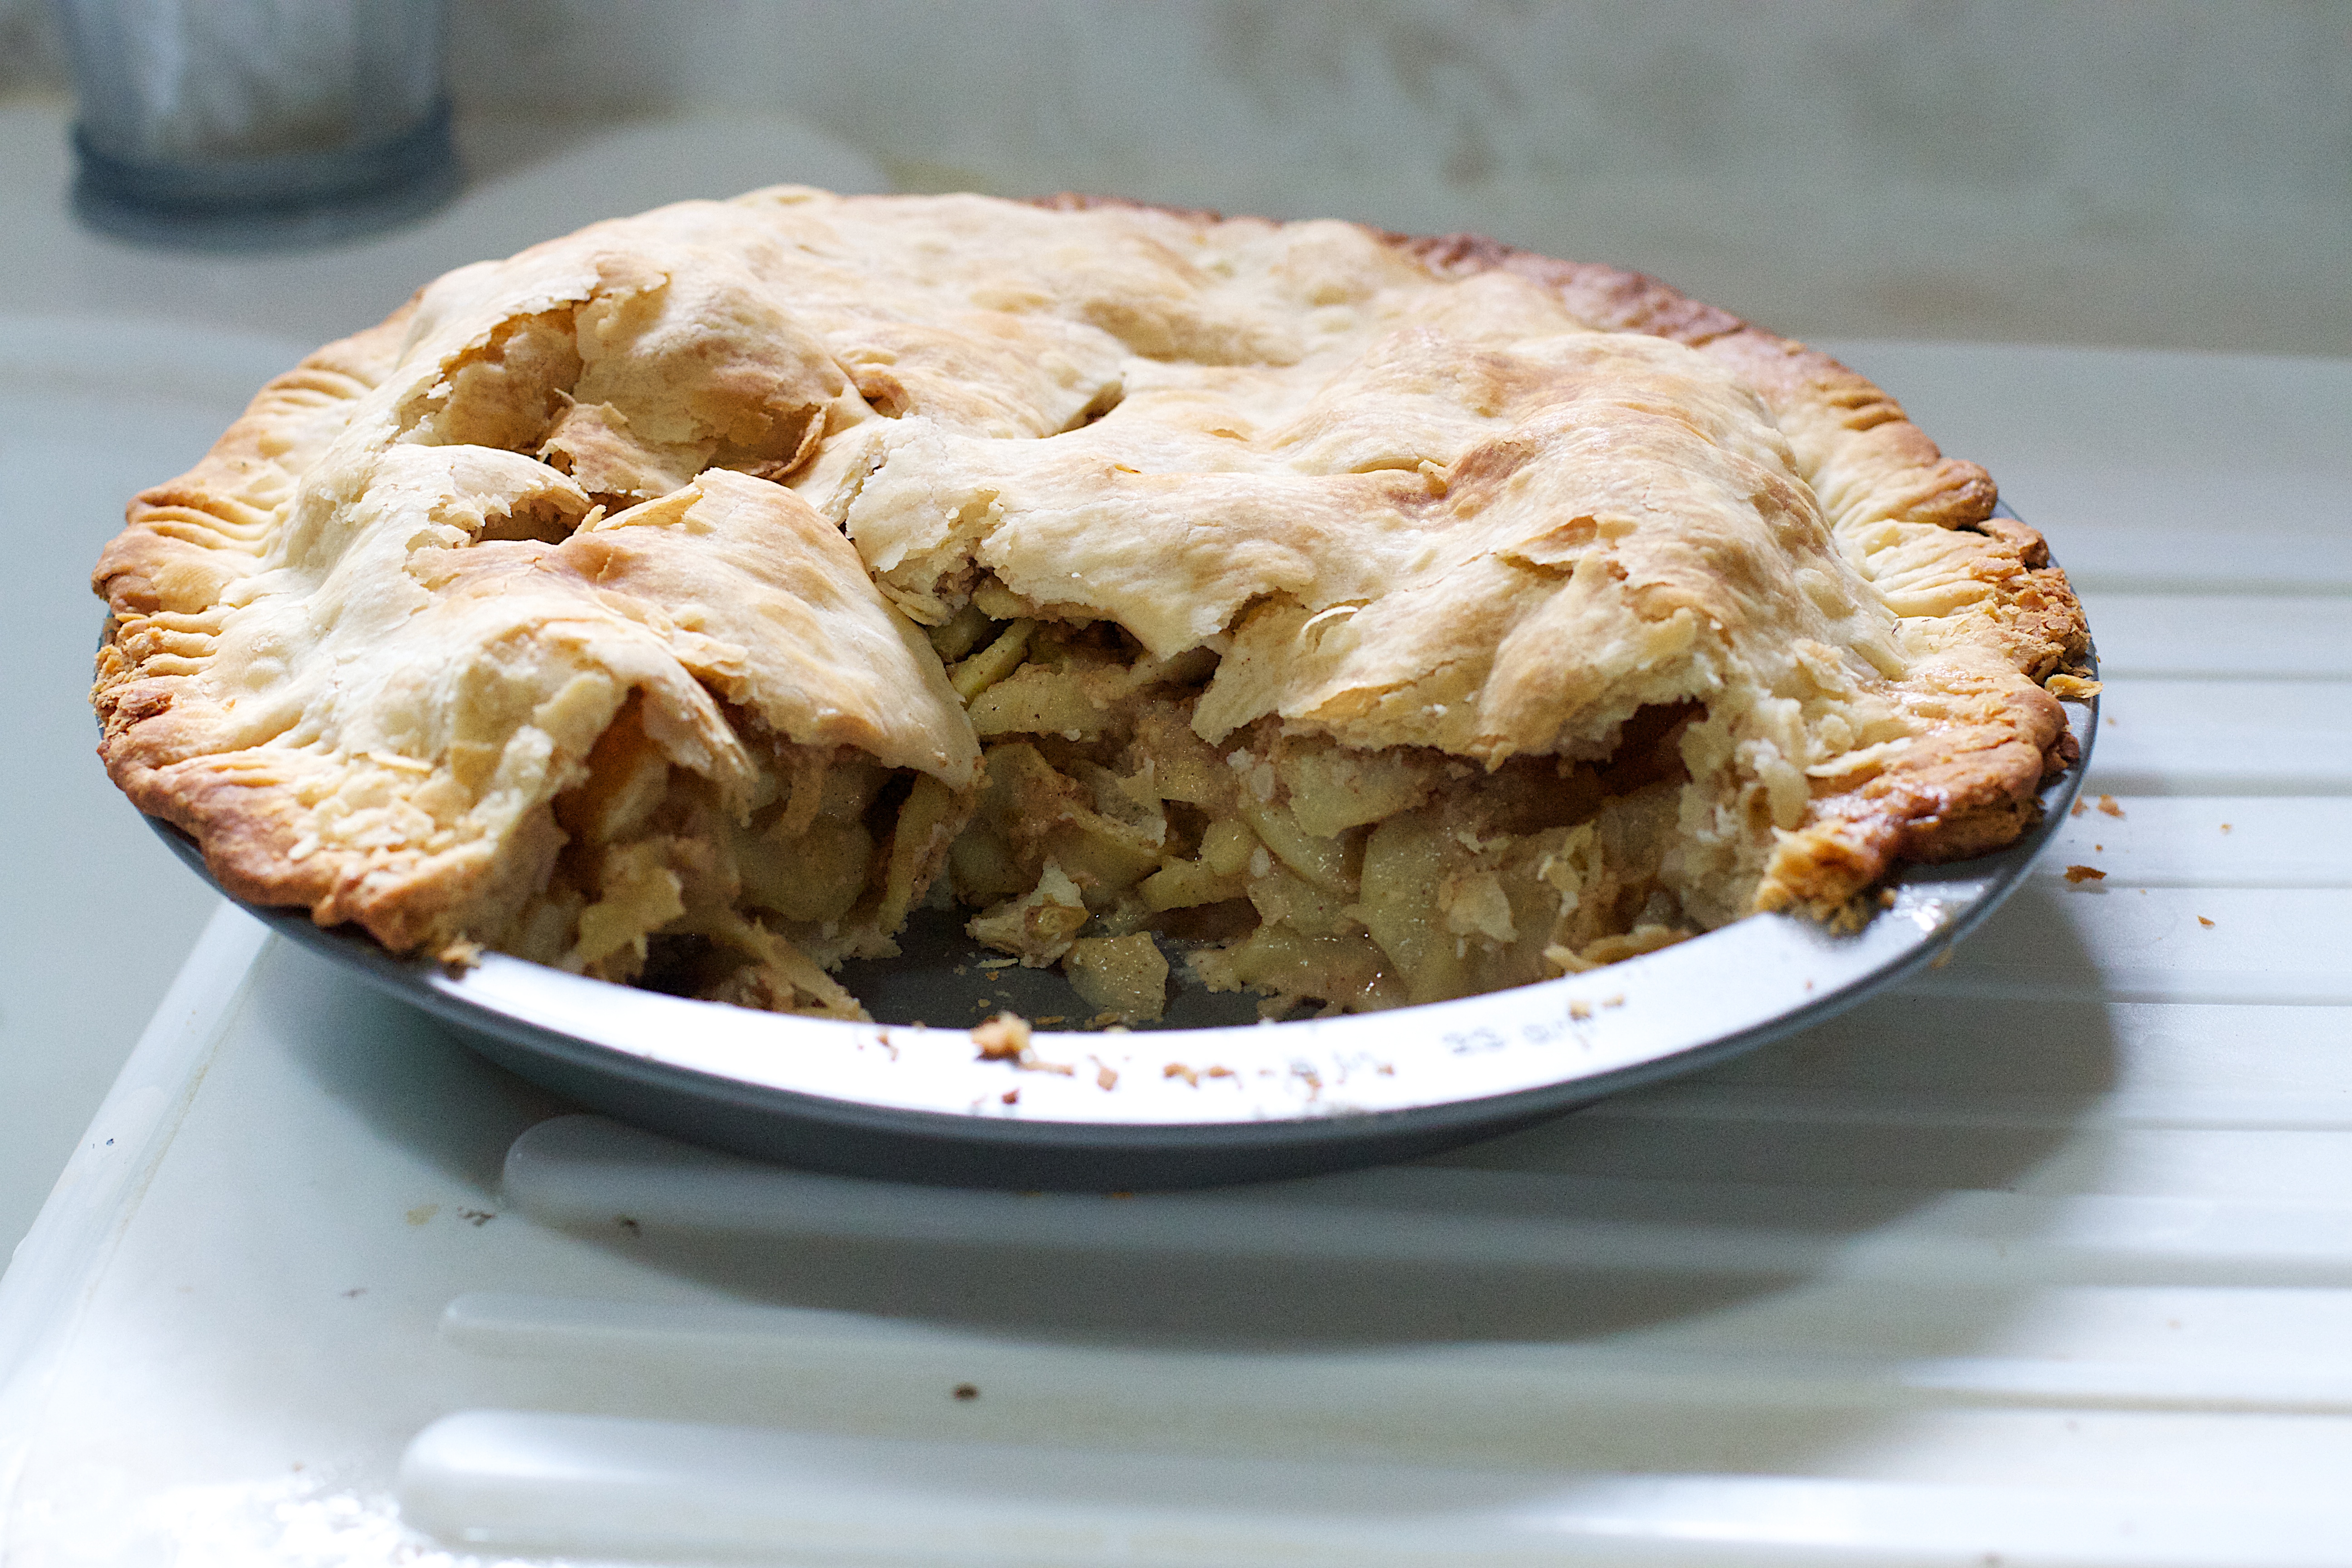
apple, dish, food, produce, dessert, cuisine, pie, baked goods, pot pie